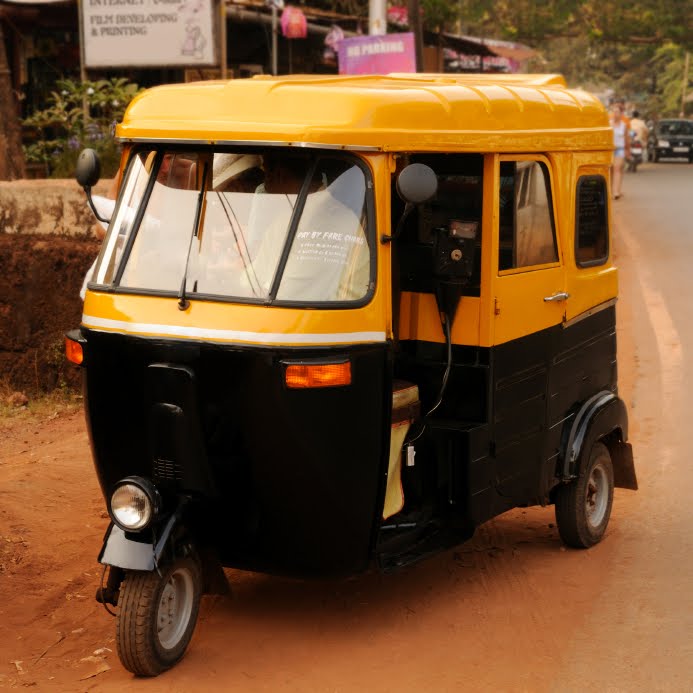
Vehicle type: Auto Rickshaws